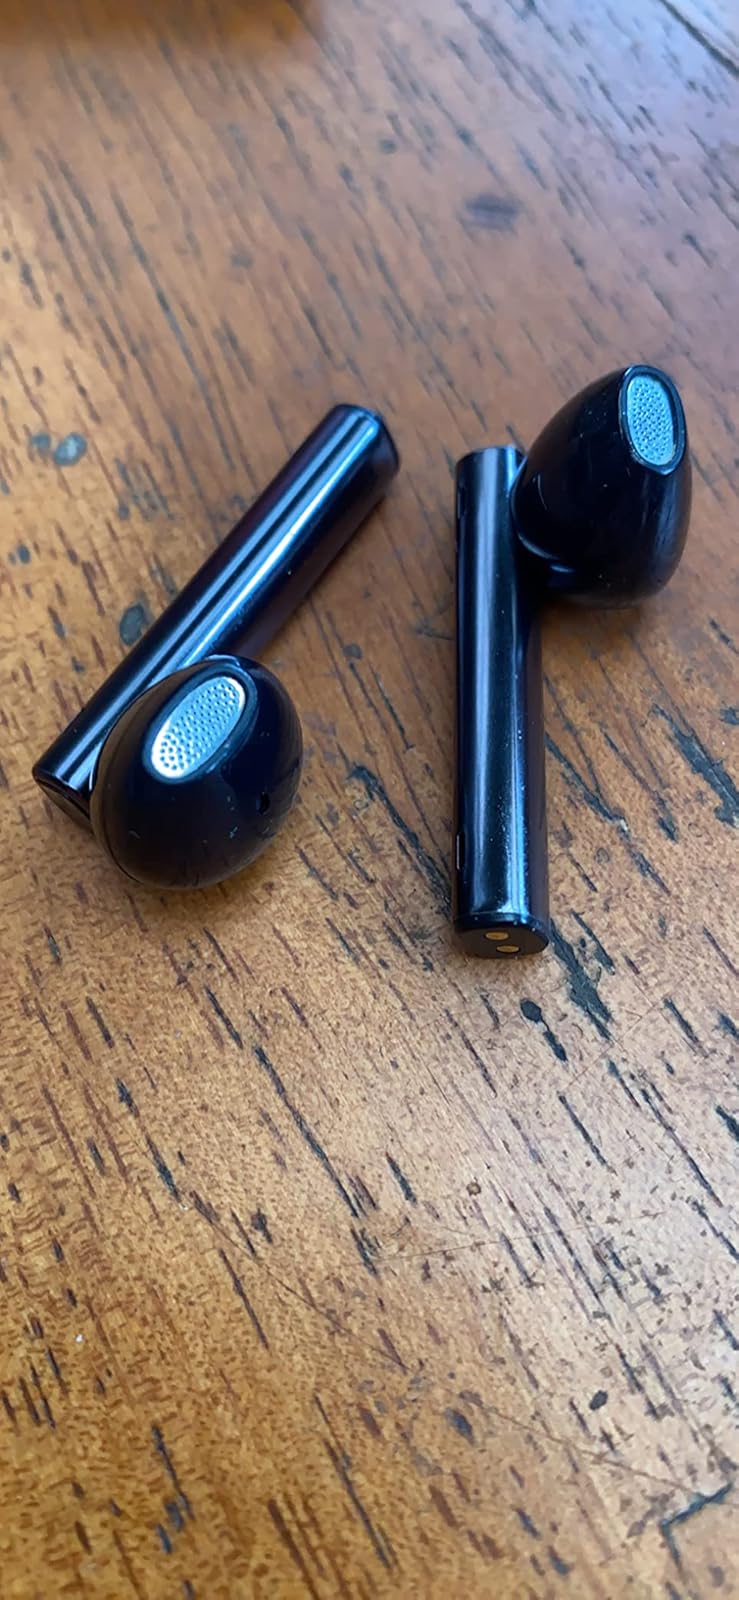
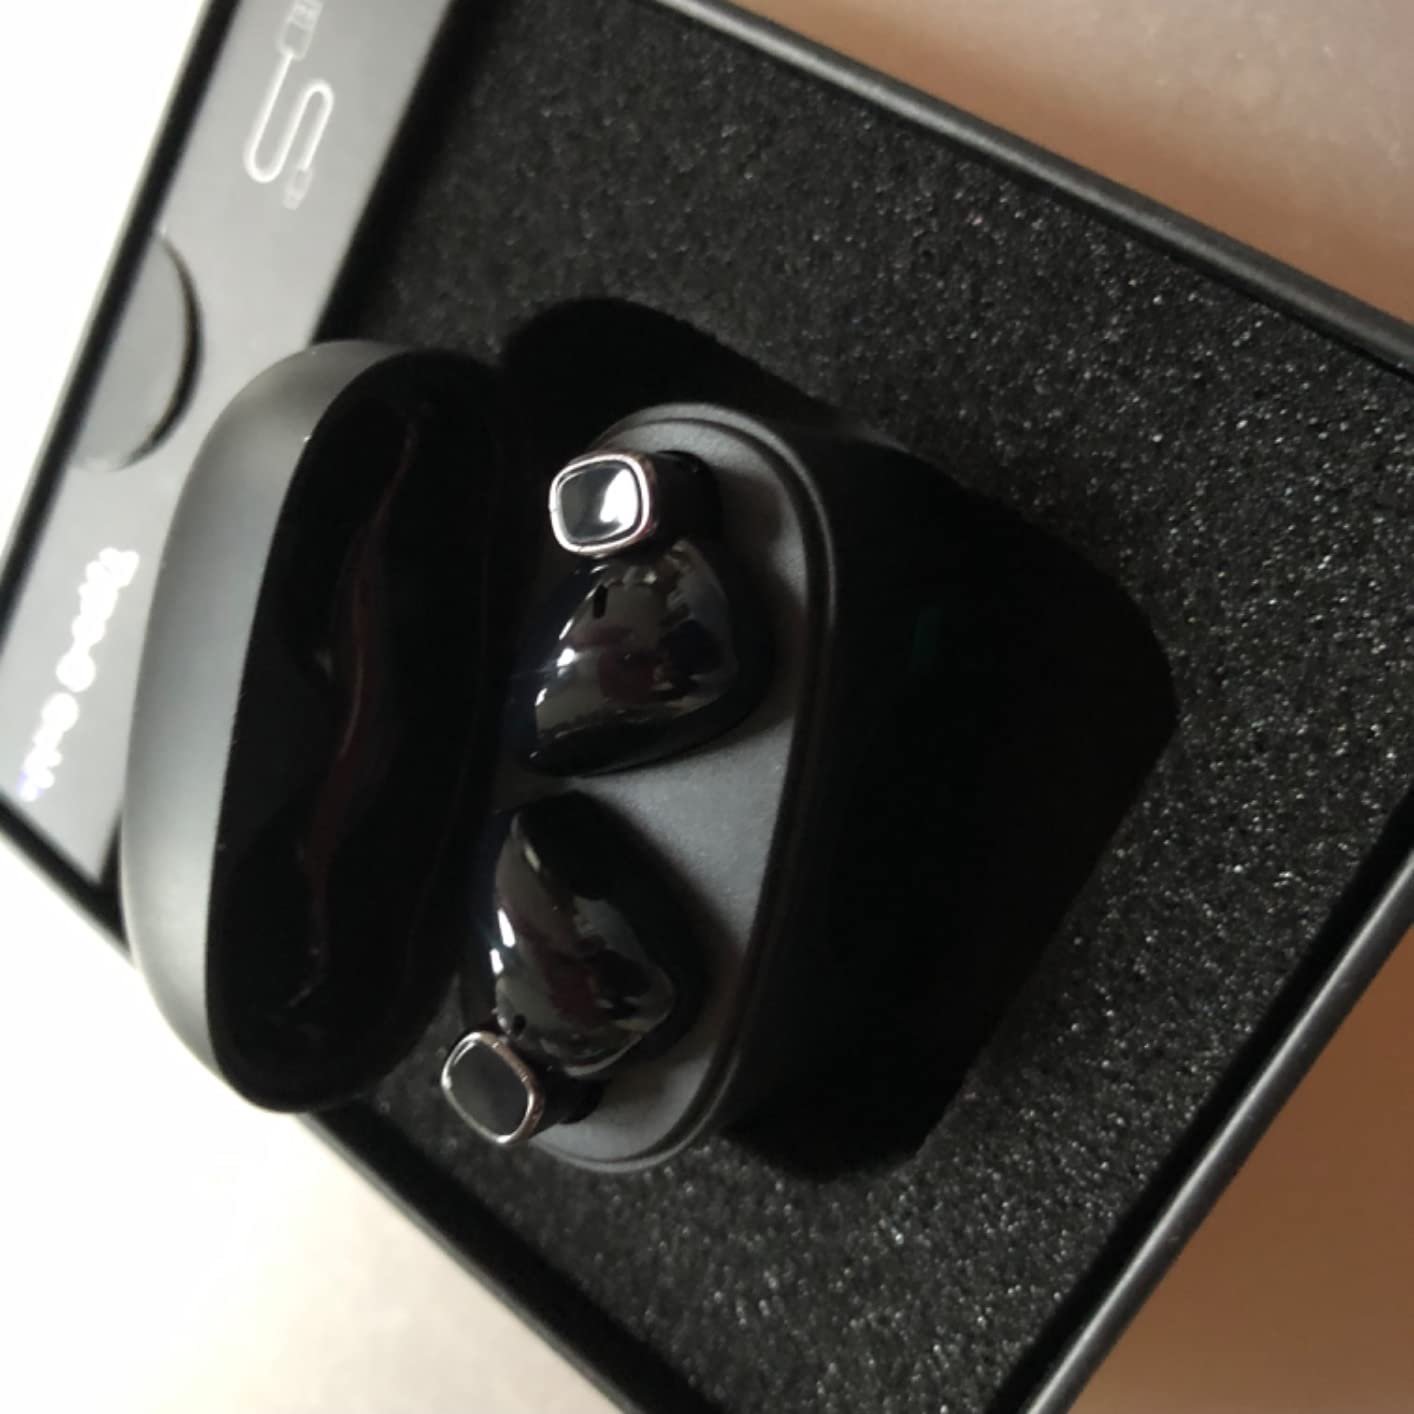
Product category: earbuds
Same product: yes